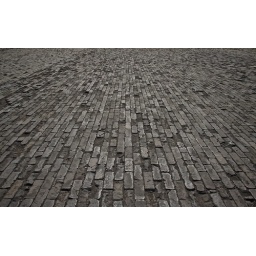
Playing with perspective of the stone pavement in the Forbidden city, Beijing China